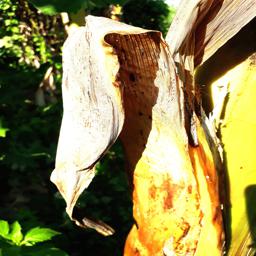
Label: PSEUDOSTEM WEEVIL